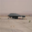
Label: airplane